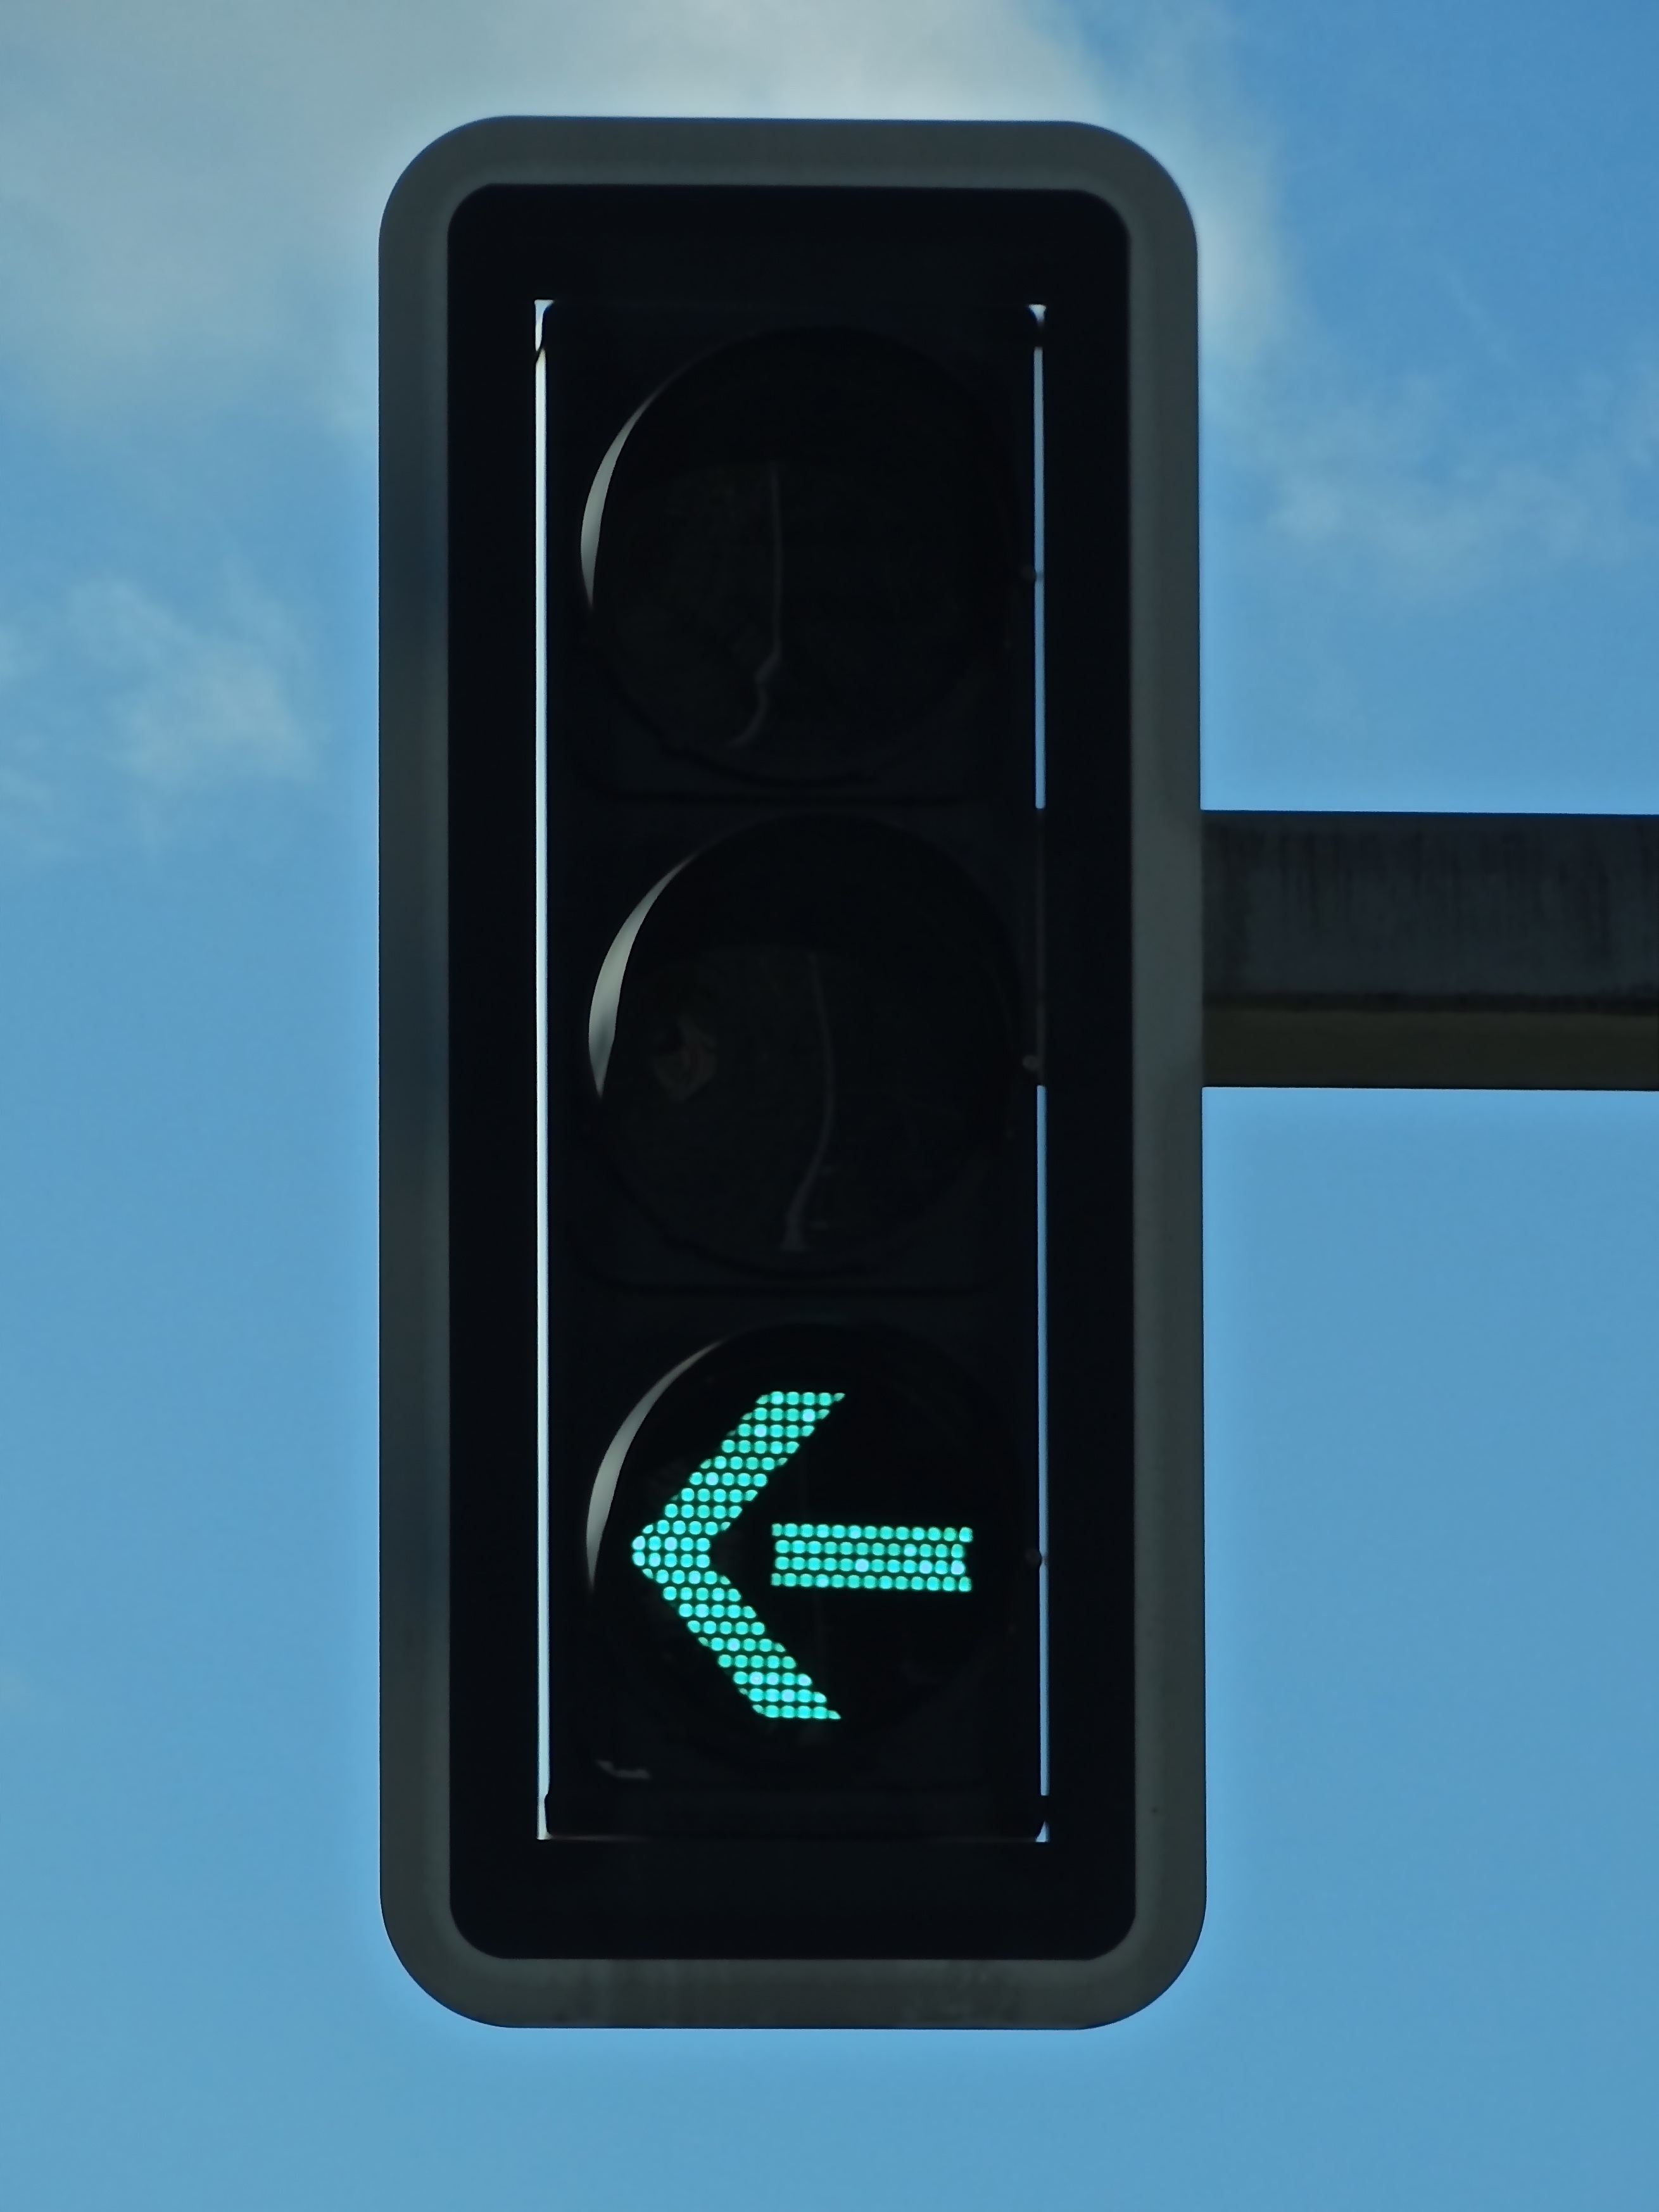
light, technology, signal, lighting, traffic light, note, arrow, electronics, branches, light fixture, turn, instruction, multimedia, follow, release, traffic lights, signaling device, to the left